Horses in Cuba

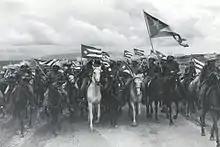
Riders in the 1959 Cuban Revolution

Horses were initially rare, expensive and difficult to obtain. Hernán Cortés' military campaign in Cuba, then in Mexico-Tenochtitlan (with sixteen Cuban horses taken), made the Spanish crown realize the strategic importance of cavalry in these victories, facilitating the importation of horses. Horse breeding was quickly introduced. The conquerors gave preference to horses born in the Antilles for their expeditions, due to their lower cost and resistance to local diseases.